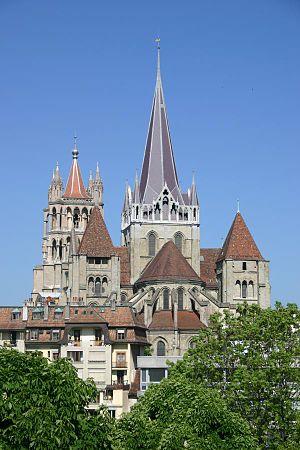
Lausanne est une ville suisse située sur la rive nord du lac Léman. Elle est la capitale et ville principale du canton de Vaud et le chef-lieu du district de Lausanne. Elle constitue la quatrième ville du pays en nombre d'habitants après Zurich, Genève et Bâle. Fin 2019, la commune de Lausanne compte 146 032 habitants. En 2018, l'agglomération lausannoise compte 420 757 habitants. En 2012, l'agglomération lausannoise concentre 50 % de la population et 60 % des emplois du canton de Vaud.
Pierre II de Savoie, dit « le Petit Charlemagne », né en 1203, peut-être au château de Suse, et mort le 16 mai 1268 au château de Pierre-Châtel, est un prince souverain du comté de Savoie de 1263 à 1268.